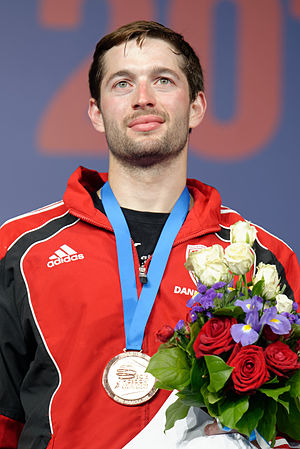
Patrick Jørgensen
Patrick Jørgensen
Patrick Jørgensen er en dansk fægter, der som den første siden 1950 vandt en dansk VM-medalje, da han i juli 2015 opnåede bronze i Moskva. Han stiller til dagligt op for Hellerup Fægte-Klub, hvor han trænes af Ferenc Tóth, der også er landstræner.